Avro Vulcan XL426

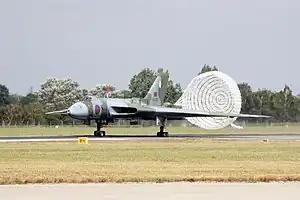
XL426 taxiing at London Southend Airport in September 2021

Avro Vulcan XL426 is one of three remaining taxiable Avro Vulcan strategic bombers, the other two being XH558 and XM655. It has been owned and maintained by the Southend-on-Sea-based registered charity the Vulcan Restoration Trust since 1993 and carries out regular taxi runs at London Southend Airport. It served with the Royal Air Force from 1962 to 1986.